William Doughty (painter)

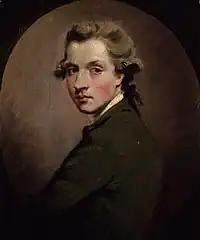
Self portrait

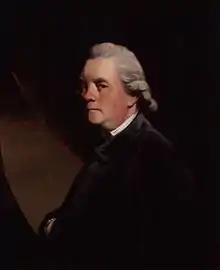
"William Mason", now in the National Portrait Gallery

William Doughty (1757–1782), a painter and engraver, was born in York in 1757. In 1776, he became a pupil of Sir Joshua Reynolds, and after an unsuccessful attempt as a portrait painter in Ireland, he in 1779 settled down in London; but in the following year he set sail for Bengal, having just married a servant girl, from Reynolds's house. His ship, however, was captured by the French and Spanish, by whom he was brought to Lisbon, where he died in 1782. Two paintings which he exhibited were a 'Circe' and a portrait of Sir Joshua Reynolds; but he was more successful with his etchings and mezzotint portraits, among which are the following: